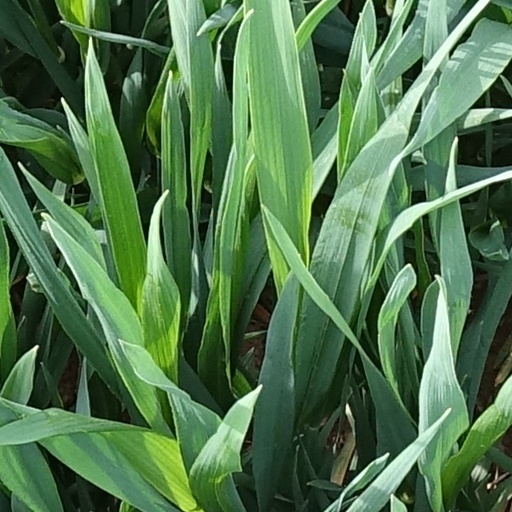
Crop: wheat